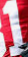
Number: 1